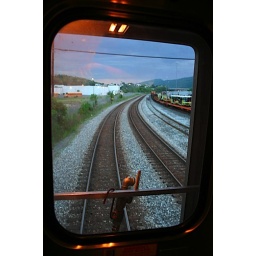
In the middle of nowhere in Pennyslvania on the last car of the train from Union Station, DC to Pittsburgh, PA.